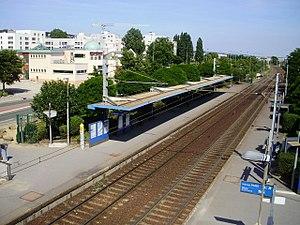
Gare de Chanteloup-les-Vignes, Yvelines, France (vue des quais en direction de Paris, quai de gauche pour Paris, quai de droite pour Mantes-la-Jolie)
Les émeutes urbaines dans les banlieues françaises sont des violences urbaines généralement définies comme un trouble à l'ordre public violent et collectif, avec une coordination minimale, dans des banlieues de grandes agglomérations françaises à partir de la fin des années 1970, et plus précisément au sein de leurs grands ensembles.
La Haine est un film dramatique français en noir et blanc écrit et réalisé par Mathieu Kassovitz, sorti en 1995.